Radiant Black

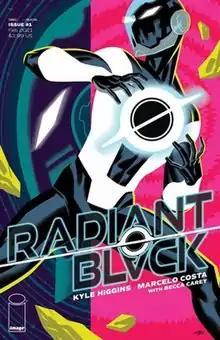
Cover of "Radiant Black" #1

Radiant Black is an American comic book series created by Kyle Higgins and Marcelo Costa. The ongoing series began publication by Image Comics on February 10, 2021. It is a part of Image's Massive-Verse, A collection of comic titles—"Rogue Sun", "Dead Lucky", "Inferno Girl Red", and others—take place within the same shared universe with stories and plot points often intersecting and crossing over between titles.